Ladies Peak

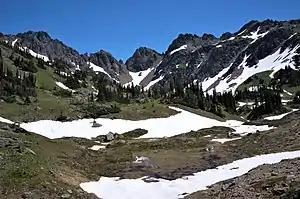
Ladies Peak upper right corner, from northwest

The Alpine Lakes Wilderness features some of the most rugged topography in the Cascade Range with craggy peaks and ridges, deep glacial valleys, and granite walls spotted with over 700 mountain lakes. Geological events occurring many years ago created the diverse topography and drastic elevation changes over the Cascade Range leading to the various climate differences.